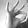
ASL letter: F